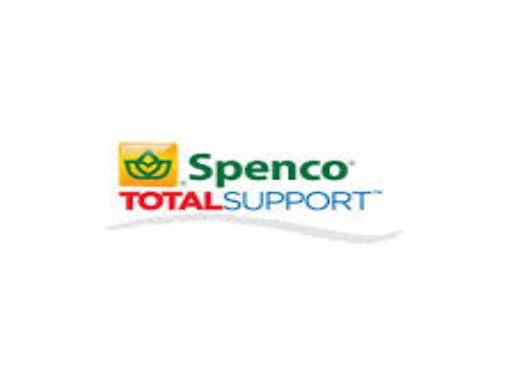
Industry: Clothes